Logan Ramsey

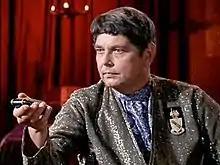
Ramsey as Claudius Marcus in "" episode ""

Logan Carlisle Ramsey Jr. (March 21, 1921 – June 26, 2000) was an American character actor of television and film for nearly 50 years.